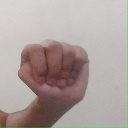
अक्षर: ठ